Walter Lewis Hensley

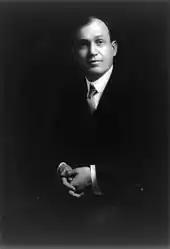
Walter Lewis Hensley

Walter Lewis Hensley (September 3, 1871 – July 18, 1946) was a U.S. Representative from Missouri.